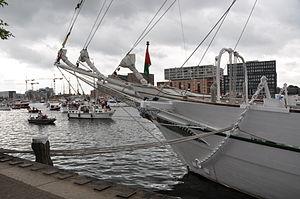
Le Shabab Oman est une goélette à trois mâts à huniers, à coque bois, transformée en 1984 en trois-mâts goélette. Il appartient au sultanat d'Oman et sert de navire-école et forme des cadets de la Marine omanaise, la Garde royale et de la police royale d'Oman. Le navire constitue une vitrine culturelle et représentative du sultanat d'Oman dans le monde. Ainsi il s'est rendu dans de nombreux pays : Afrique, Proche Orient, Amérique du Nord, Océanie et Europe.